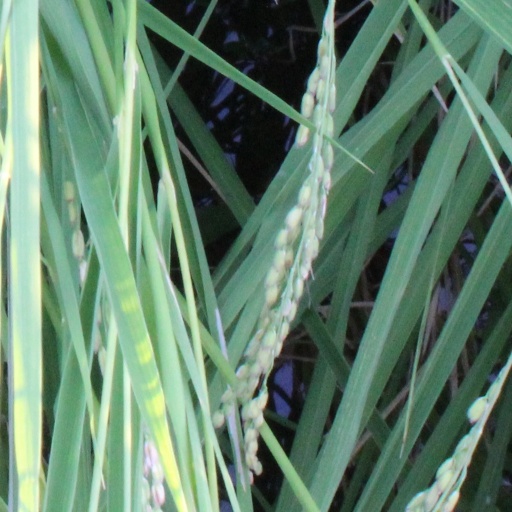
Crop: rice